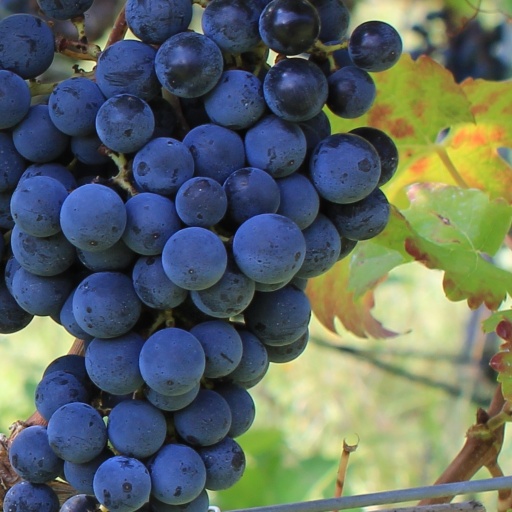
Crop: grape